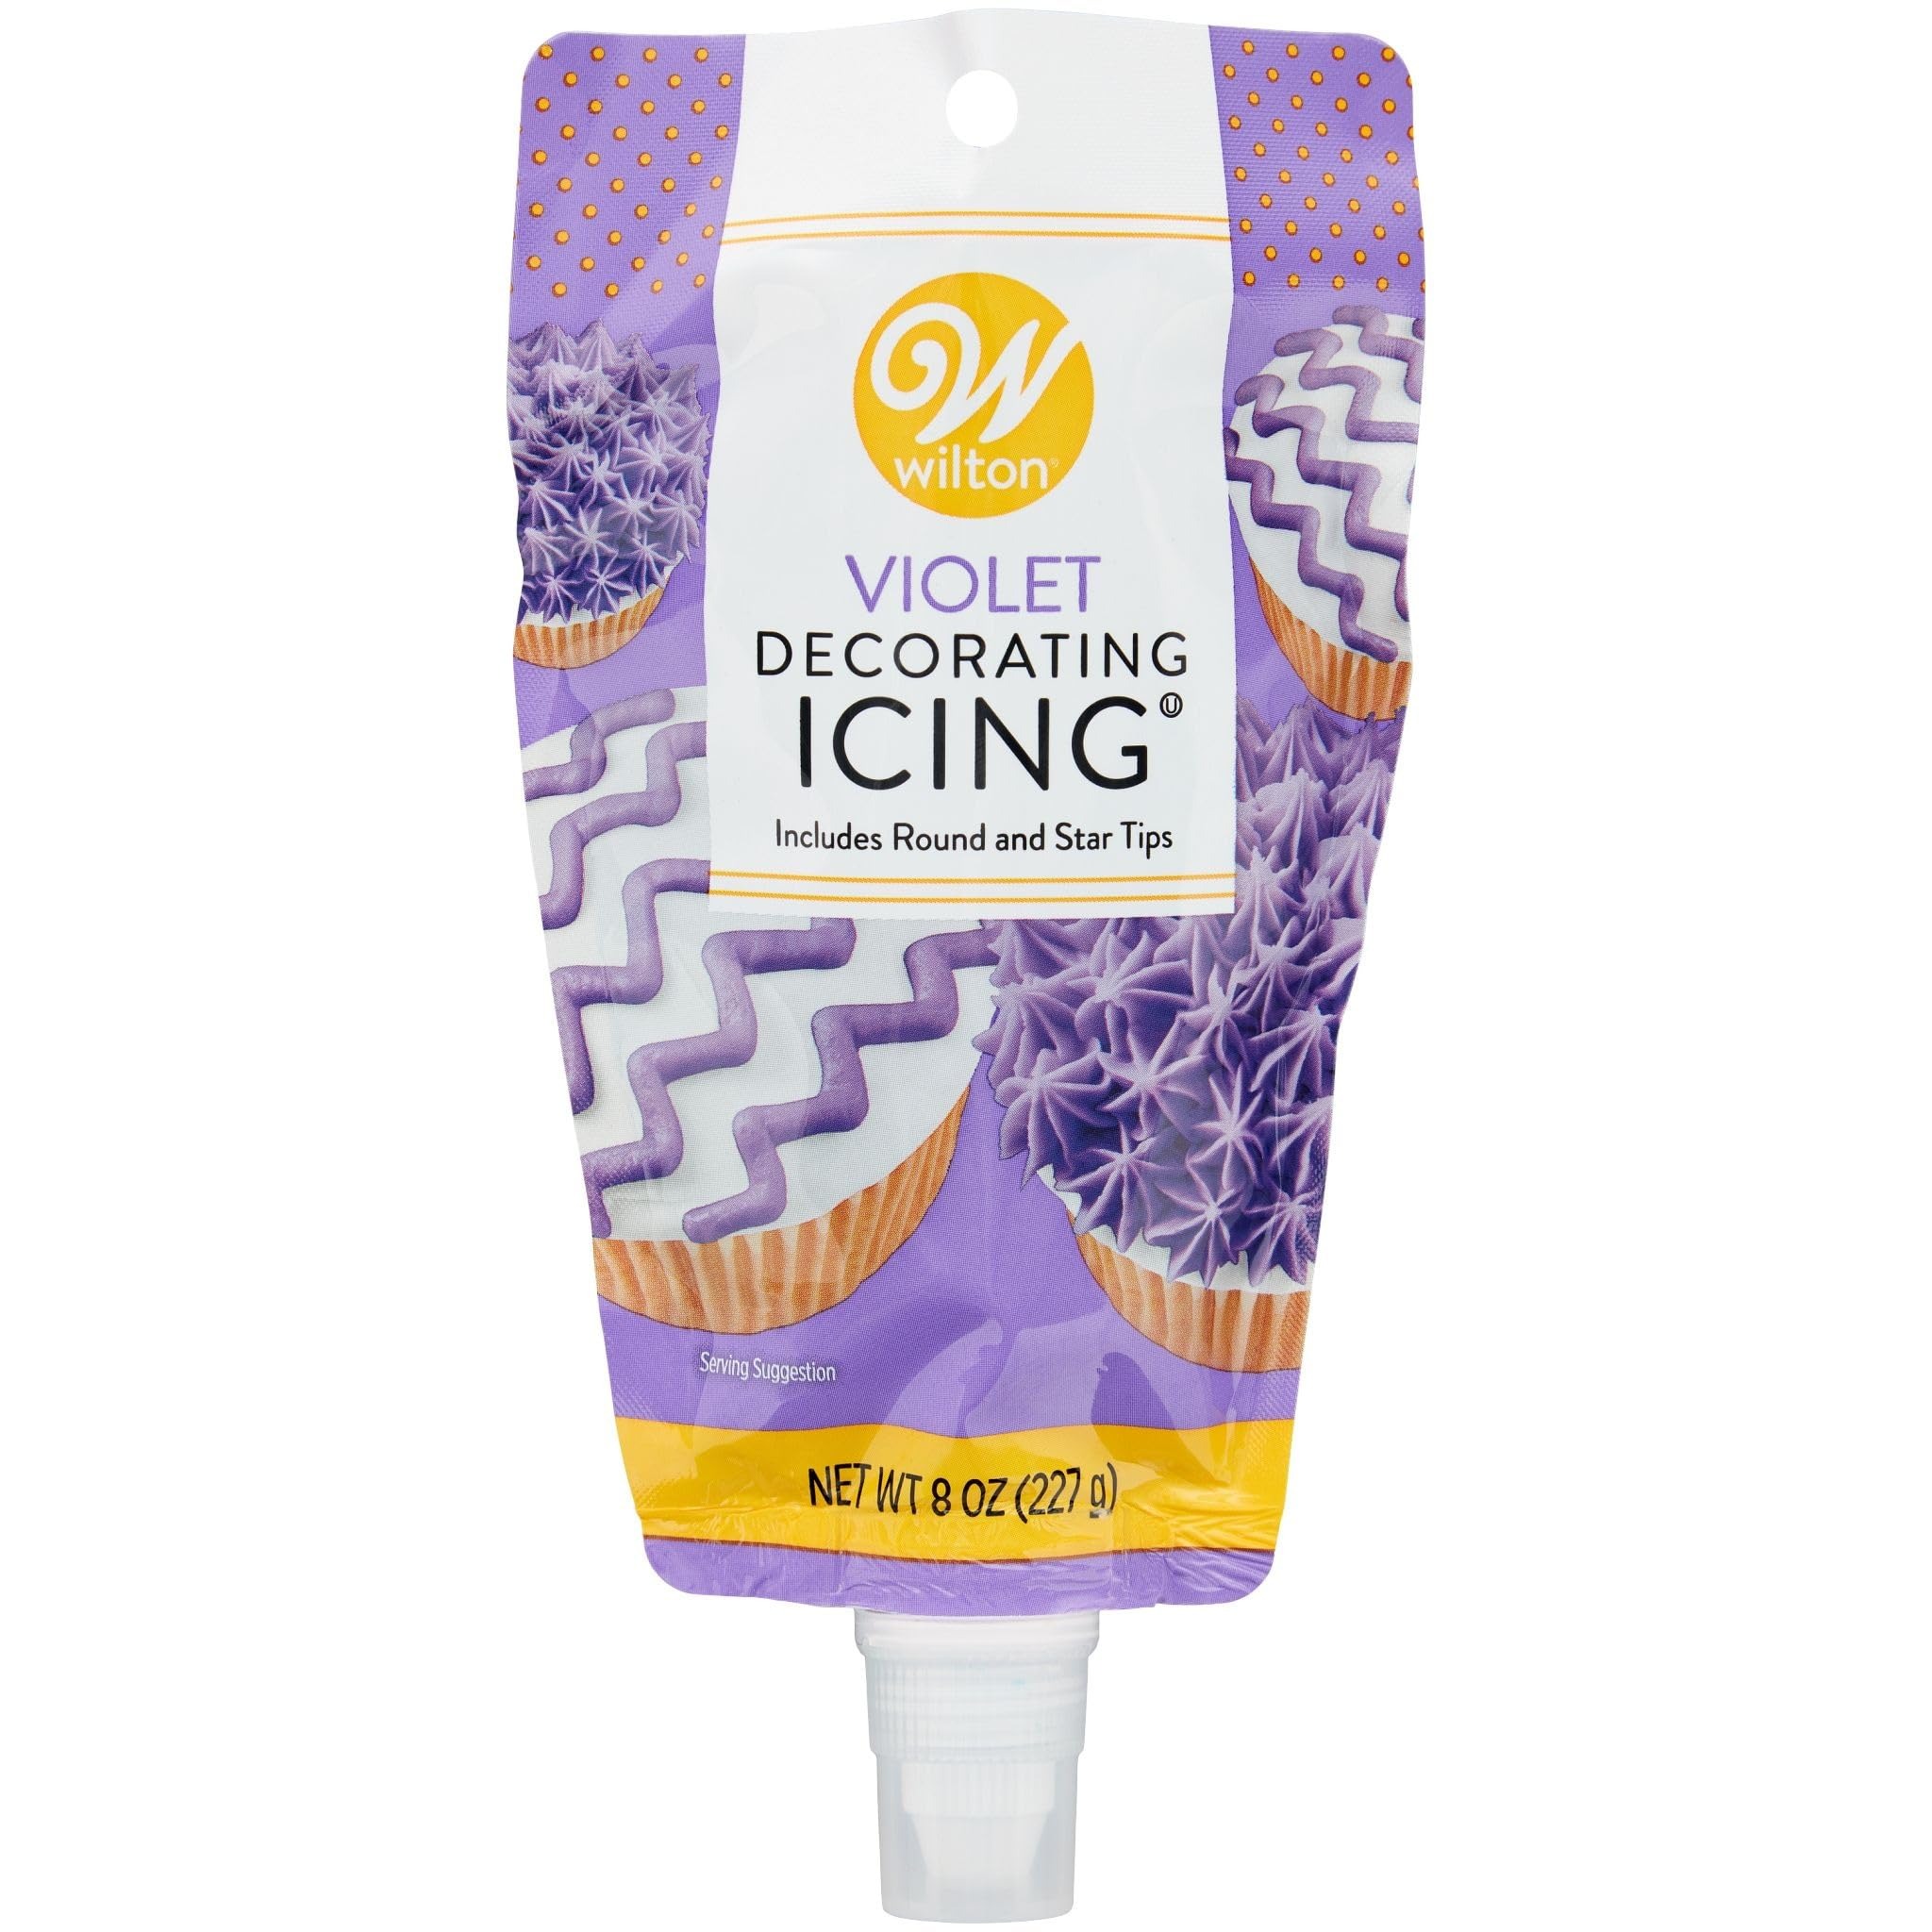
Item Name 1: Item# 704-4295
Item Name 2: Icing Pouch with Tips, 8 oz.
Bullet Point 1: 1 pouch ready-to-use icing with 2 decorating tips (1 star and 1 round); can also be used with most standard Wilton tips and couplers
Bullet Point 2: Vanilla flavored icing
Bullet Point 3: 8 ounce (227 grams)
Bullet Point 4: Made in a facility that also processes egg, milk, soy, wheat and tree nuts
Bullet Point 5: Made in the USA; OU kosher certified
Product Description: Give a colorful, decorative flair to your favorite treats with this ready-to-use purple icing. Includes round and star plastic tips so you can create fun designs on cupcakes, cookies and cakes.
Value: 1.0
Unit: Count

Price: 12.9